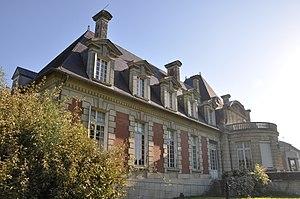
Château de Montois
Nampcel est une commune française située dans le département de l'Oise, dans la région naturelle du Soissonnais, dans la vallée de l'Oise, en région Hauts-de-France.
Le Soissonnais ou Soissonnois, est une région naturelle de France, située au cœur du Bassin Parisien, à quatre-vingts kilomètres au nord de Paris, sur les départements de l'Aisne et de l'Oise. La région tire son nom du peuple gaulois des Suessiones ou suessions qui était présent dans la région dans l'antiquité gauloise.